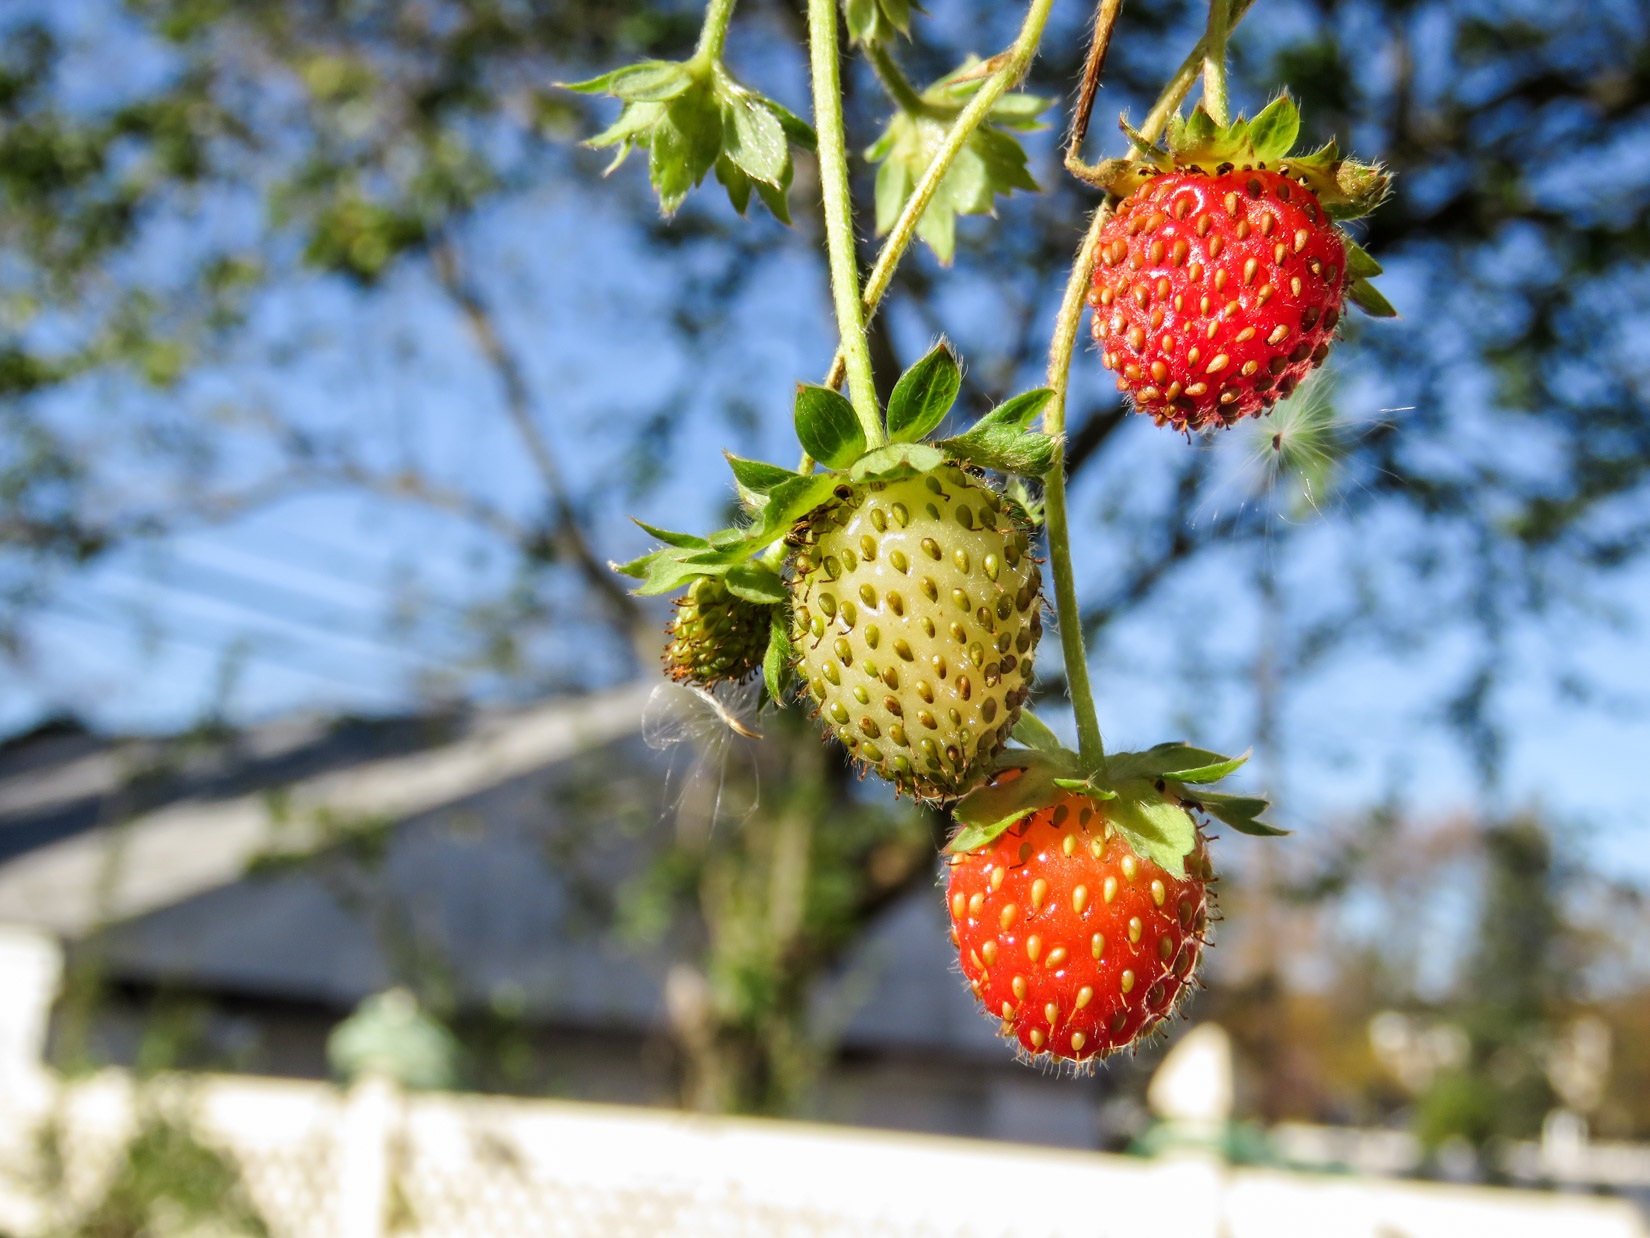
branch, plant, fruit, flower, food, produce, evergreen, autumn, botany, flora, strawberry, fruits, strawberries, flowering plant, land plant